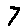
Label: 7